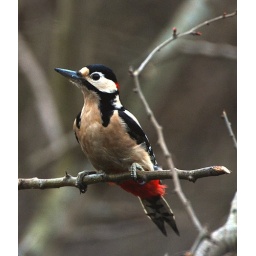
great spotted woodpecker in car park